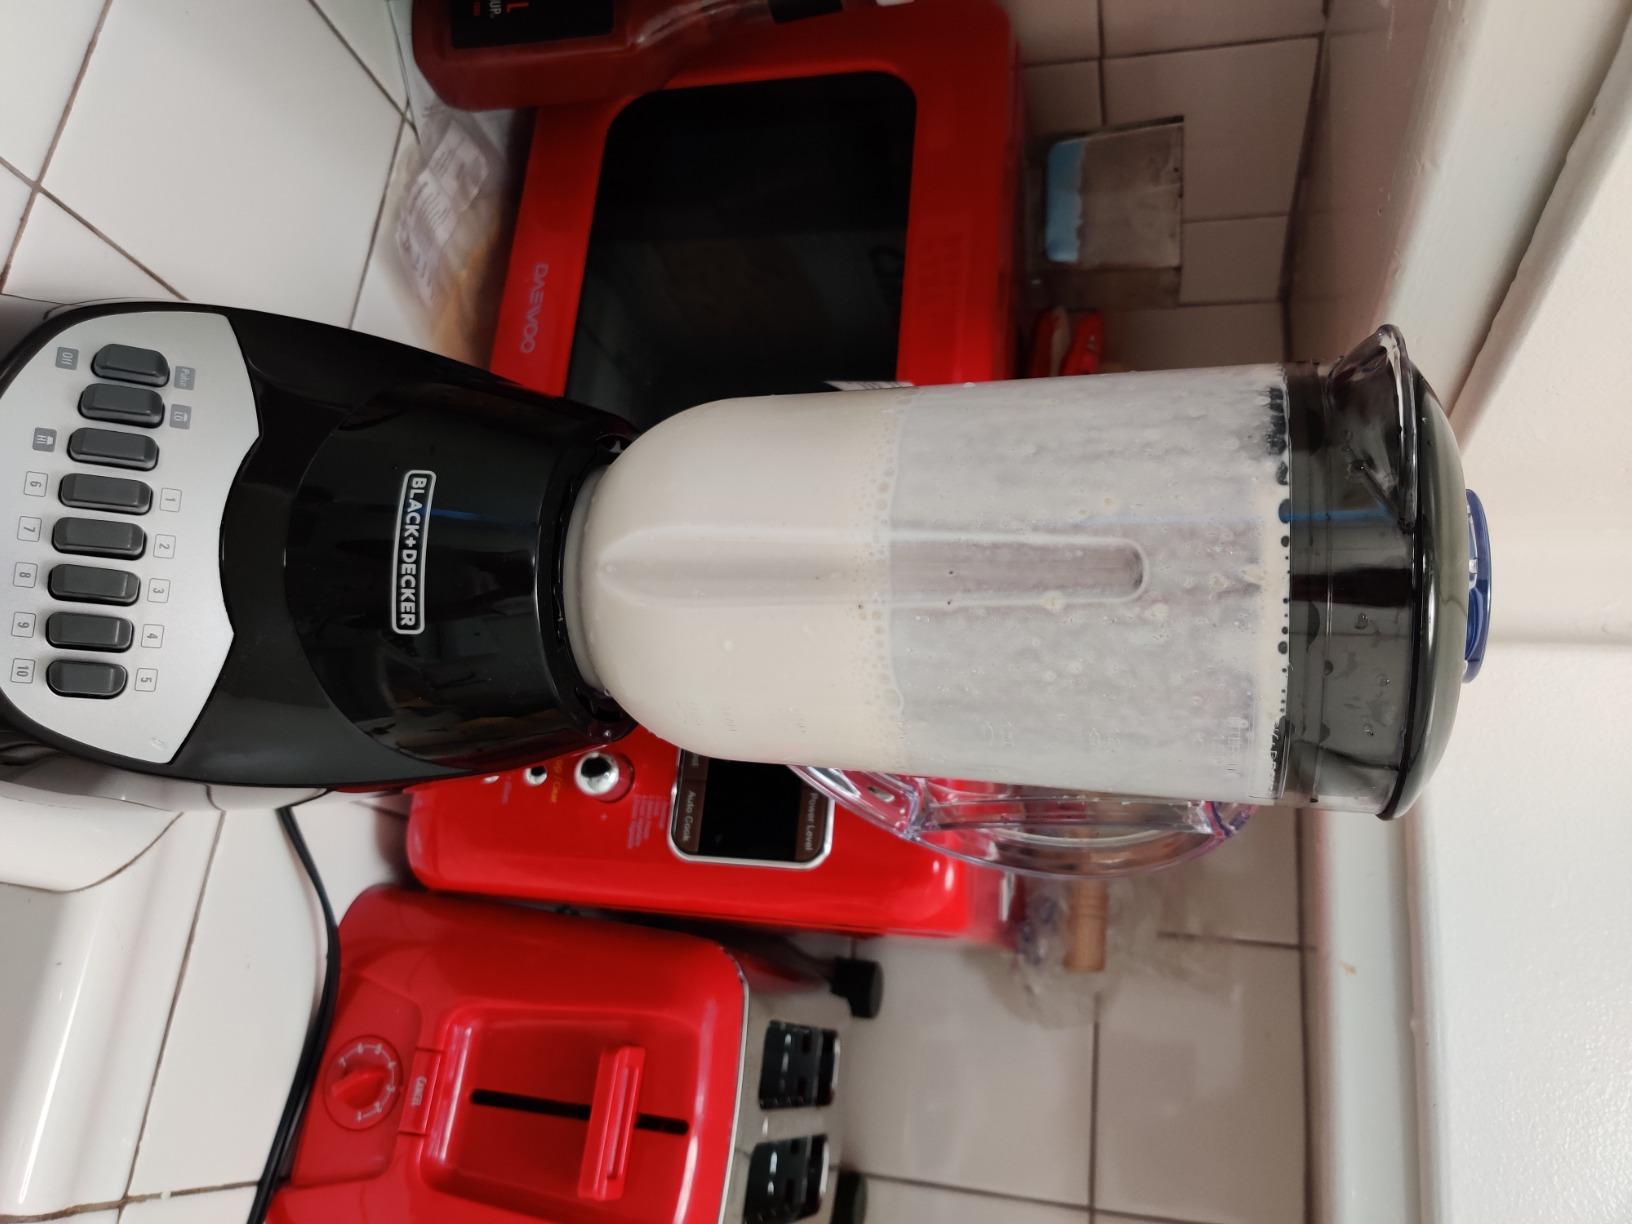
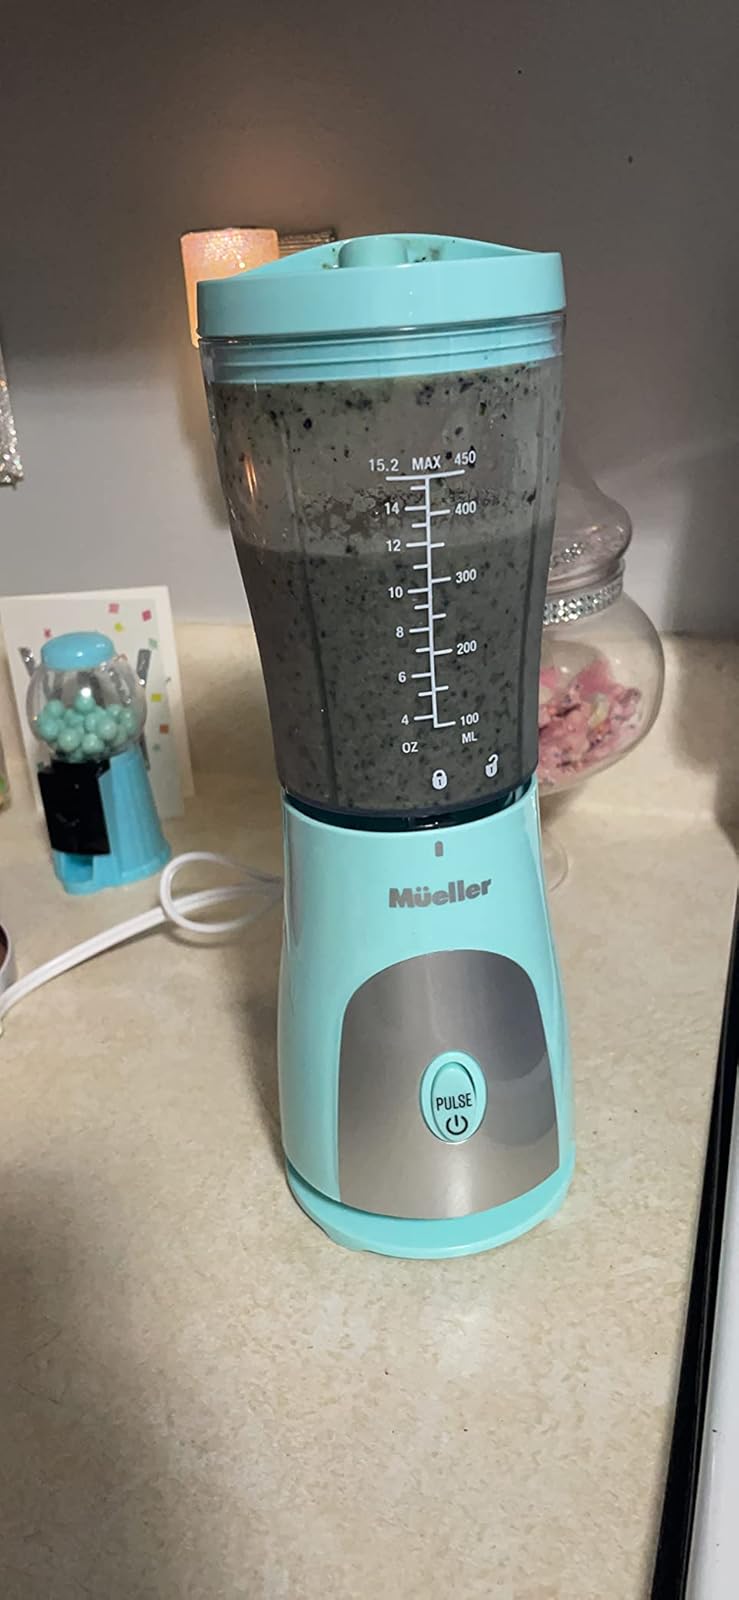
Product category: items_blender
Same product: no